Transylvania

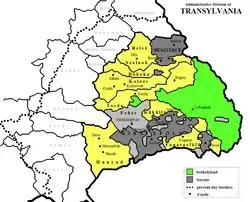
Administrative divisions in Eastern Hungary, Voivodate of Transylvania's in color

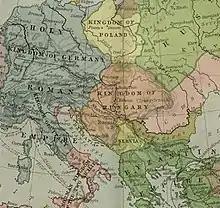
Kingdom of Hungary in 1190, during the rule of Béla III

Between 1002 and 1526, Transylvania was part of the Kingdom of Hungary, led by a voivode appointed by the King of Hungary. After the Battle of Mohács in 1526, Transylvania became part of the Eastern Hungarian Kingdom. Later, in 1570, the kingdom became the Principality of Transylvania by the Treaty of Speyer, which was ruled primarily by Calvinist Hungarian princes. The Eastern Hungarian king became the first prince of Transylvania, according to the treaty. The Principality of Transylvania continued to be part of the Kingdom of Hungary in the sense of public law, which stressed in a highly significant way that John Sigismund's possessions belonged to the Holy Crown of Hungary and he was not permitted to alienate them.